Evolutionary Map of the Universe

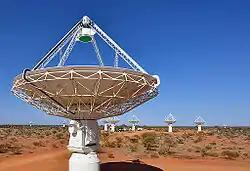
Australian Square Kilometre Array Pathfinder (ASKAP) radio telescope array

Evolutionary Map of the Universe, or EMU, is a large project which will use the new ASKAP telescope to make a census of radio sources in the sky. EMU is expected to detect about 70 million radio sources.